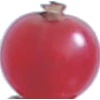
Label: Redcurrant 1